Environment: real
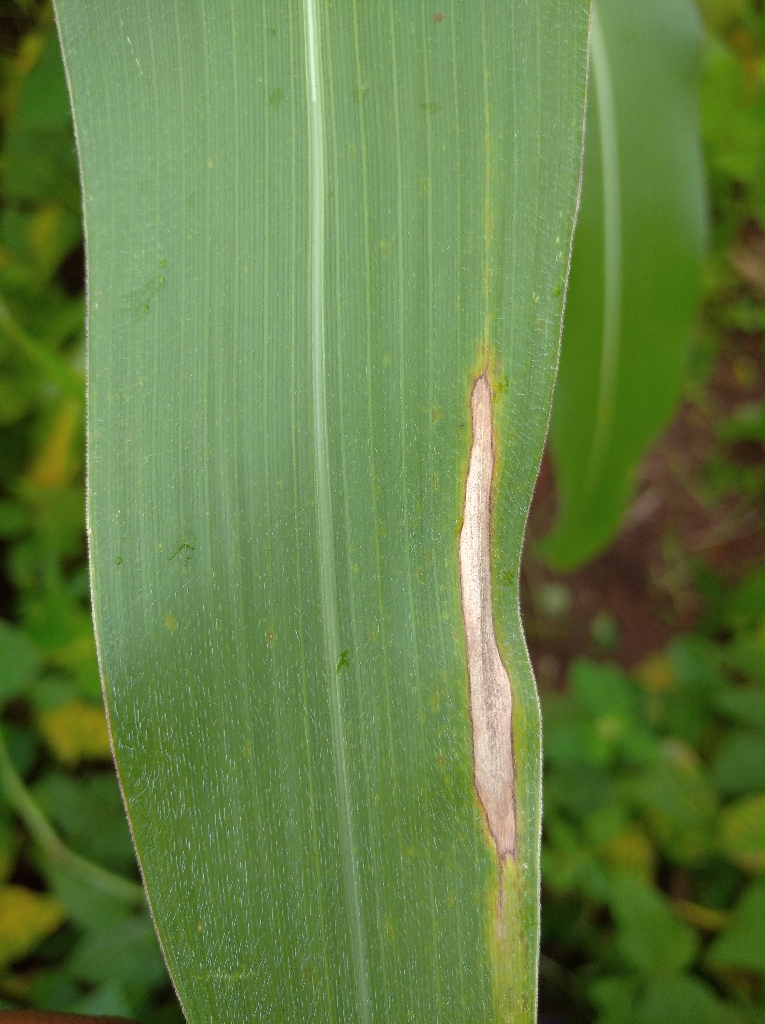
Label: northern_corn_leaf_blight